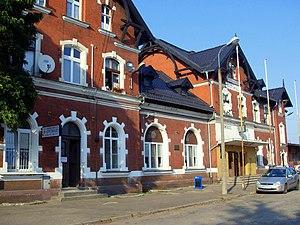
Wągrowiec est une ville de la voïvodie de Grande-Pologne dans le powiat de Wągrowiec.